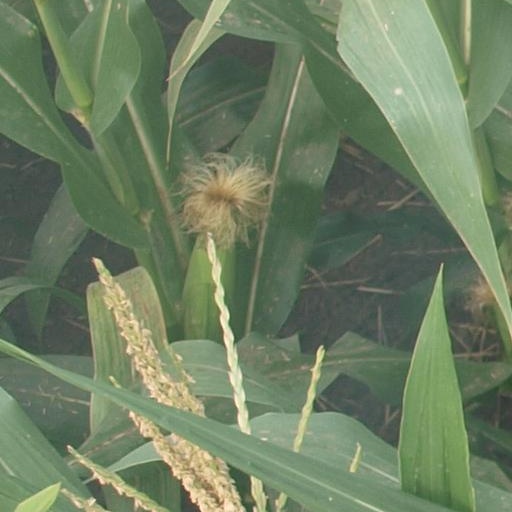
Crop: maize; corn